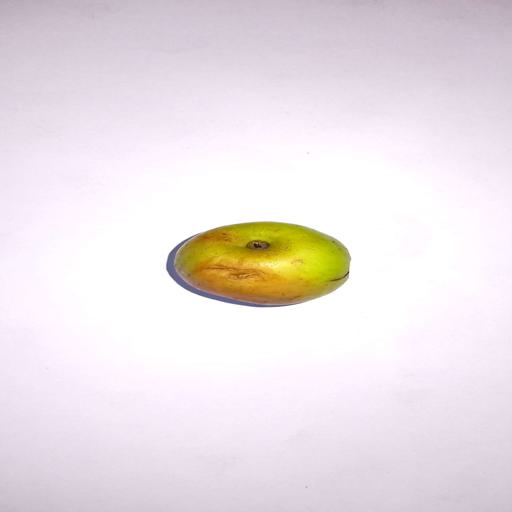
Label: bruised